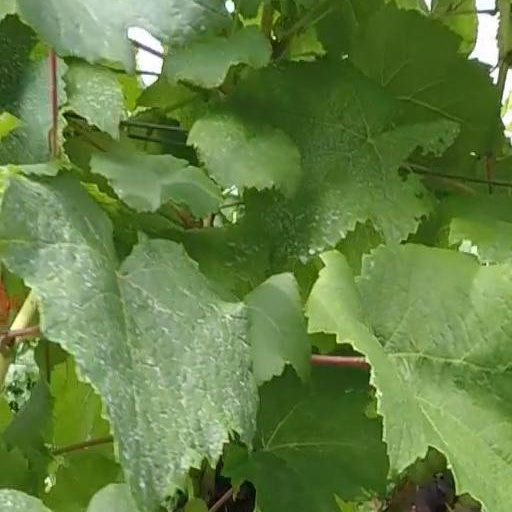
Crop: grape